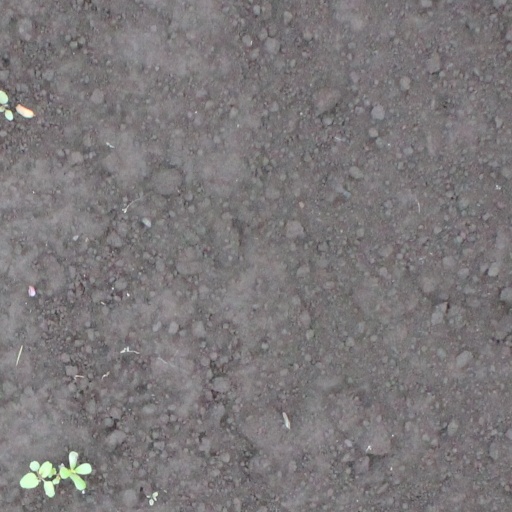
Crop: soybean